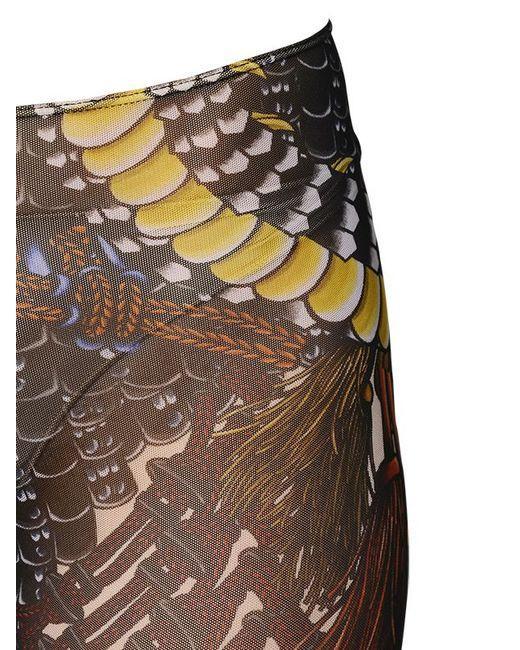
Bedruckter Slim Fit Rock für Damen